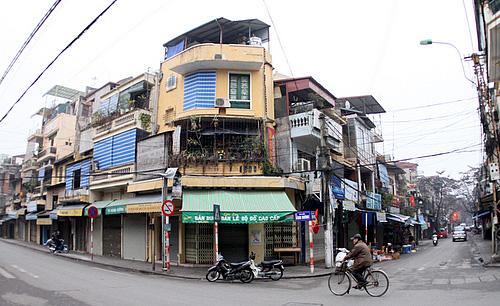
những ngôi nhà ở bên đường đang trong trạng thái đóng cửa